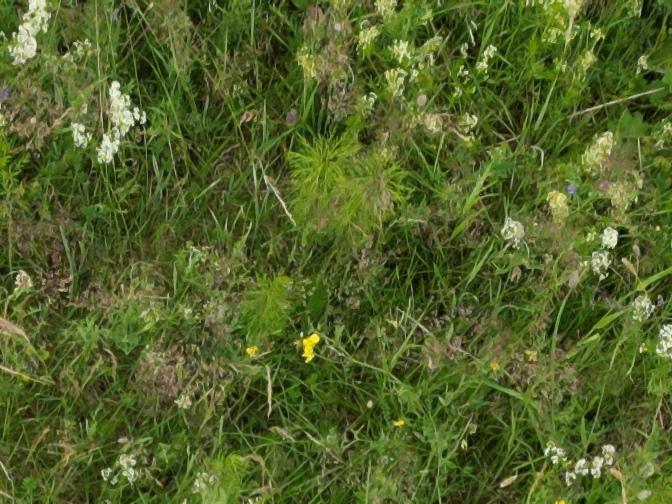
Flowers visible: yarrow flowers, yarrow flowers, yarrow flowers, yarrow flowers, yarrow flowers, yarrow flowers